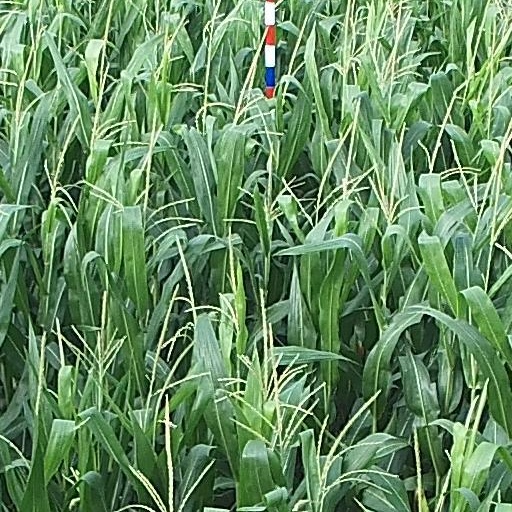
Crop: maize; corn